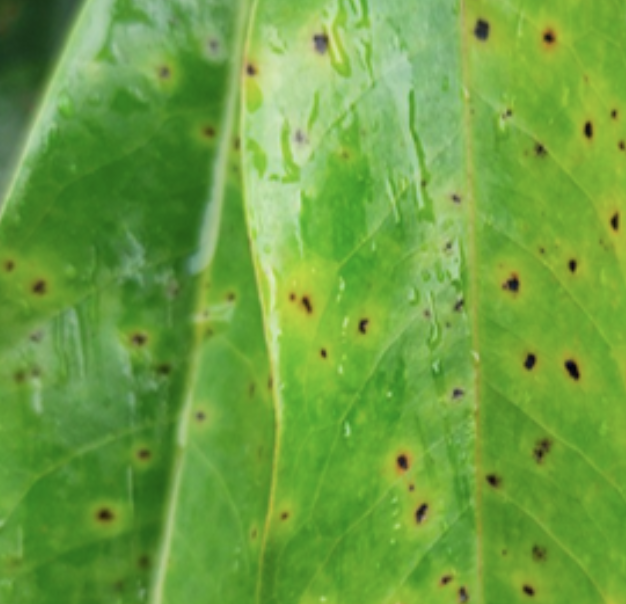
Label: canker_disease